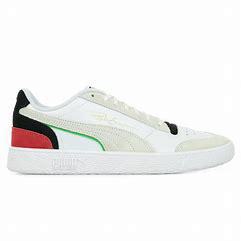
Brand: Puma
Model: Ralph Sampson Lo